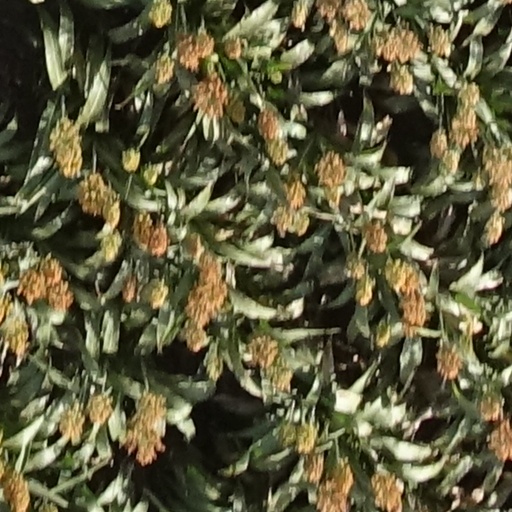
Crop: sorghum